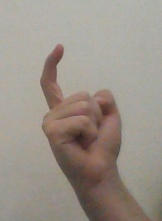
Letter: ra